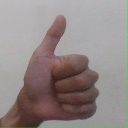
अक्षर: थ